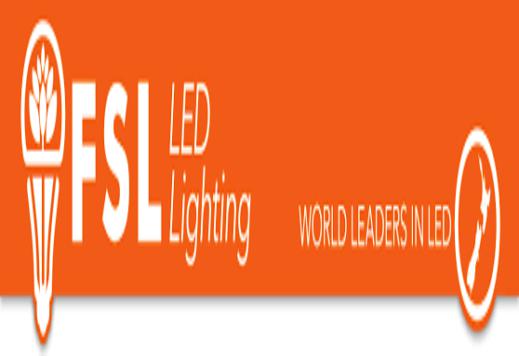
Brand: FSL
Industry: Necessities